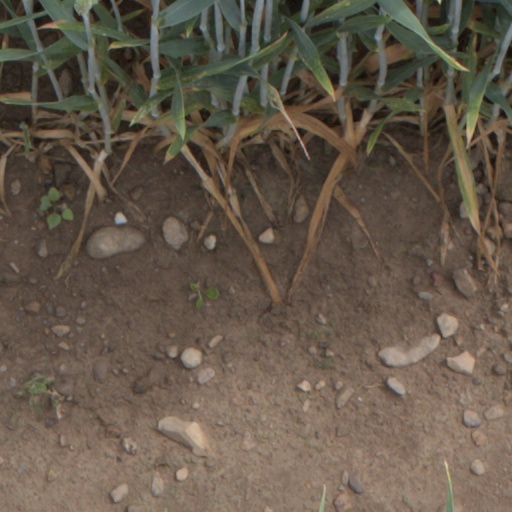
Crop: wheat